Parque Dom Pedro II

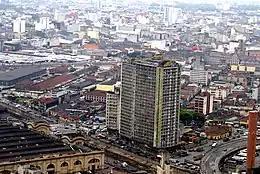
Municipal Market, left, Mercúrio and São Vito buildings (now demolished), center, and Diário Popular Viaduct, right

The park is less than a kilometer away from Praça da Sé, in a part of the old floodplain Várzea do Carmo that used to be flooded by the Tamanduateí River. It was in the Várzea do Carmo that the first football match on Brazilian territory took place, although the exact location is unknown. The area became a garbage dump for around five years in the 1870s, but was reclaimed for health reasons and part of Várzea do Carmo was landfilled in the middle of the 19th century, when the river was straightened, and gardens and squares were created.